Pingliang

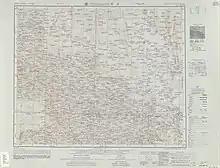
Map including Pingliang (labeled as P'ING-LIANG (walled) ) (AMS, 1954)

Pingliang ranges in latitude from 34° 54' to 35° 46' N and in longitude from 105° 20' to 107° 51' E. Bordering prefecture-level cities are Xianyang (Shaanxi) to the east, Baoji (Shaanxi) and Tianshui to the south, Dingxi and Baiyin to the west, and Guyuan (Ningxia) and Qingyang to the north. It is located on the Loess Plateau with elevations ranging from ; the city proper itself is at an elevation of around .